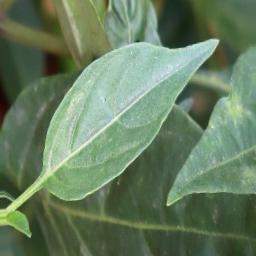
Label: healthy